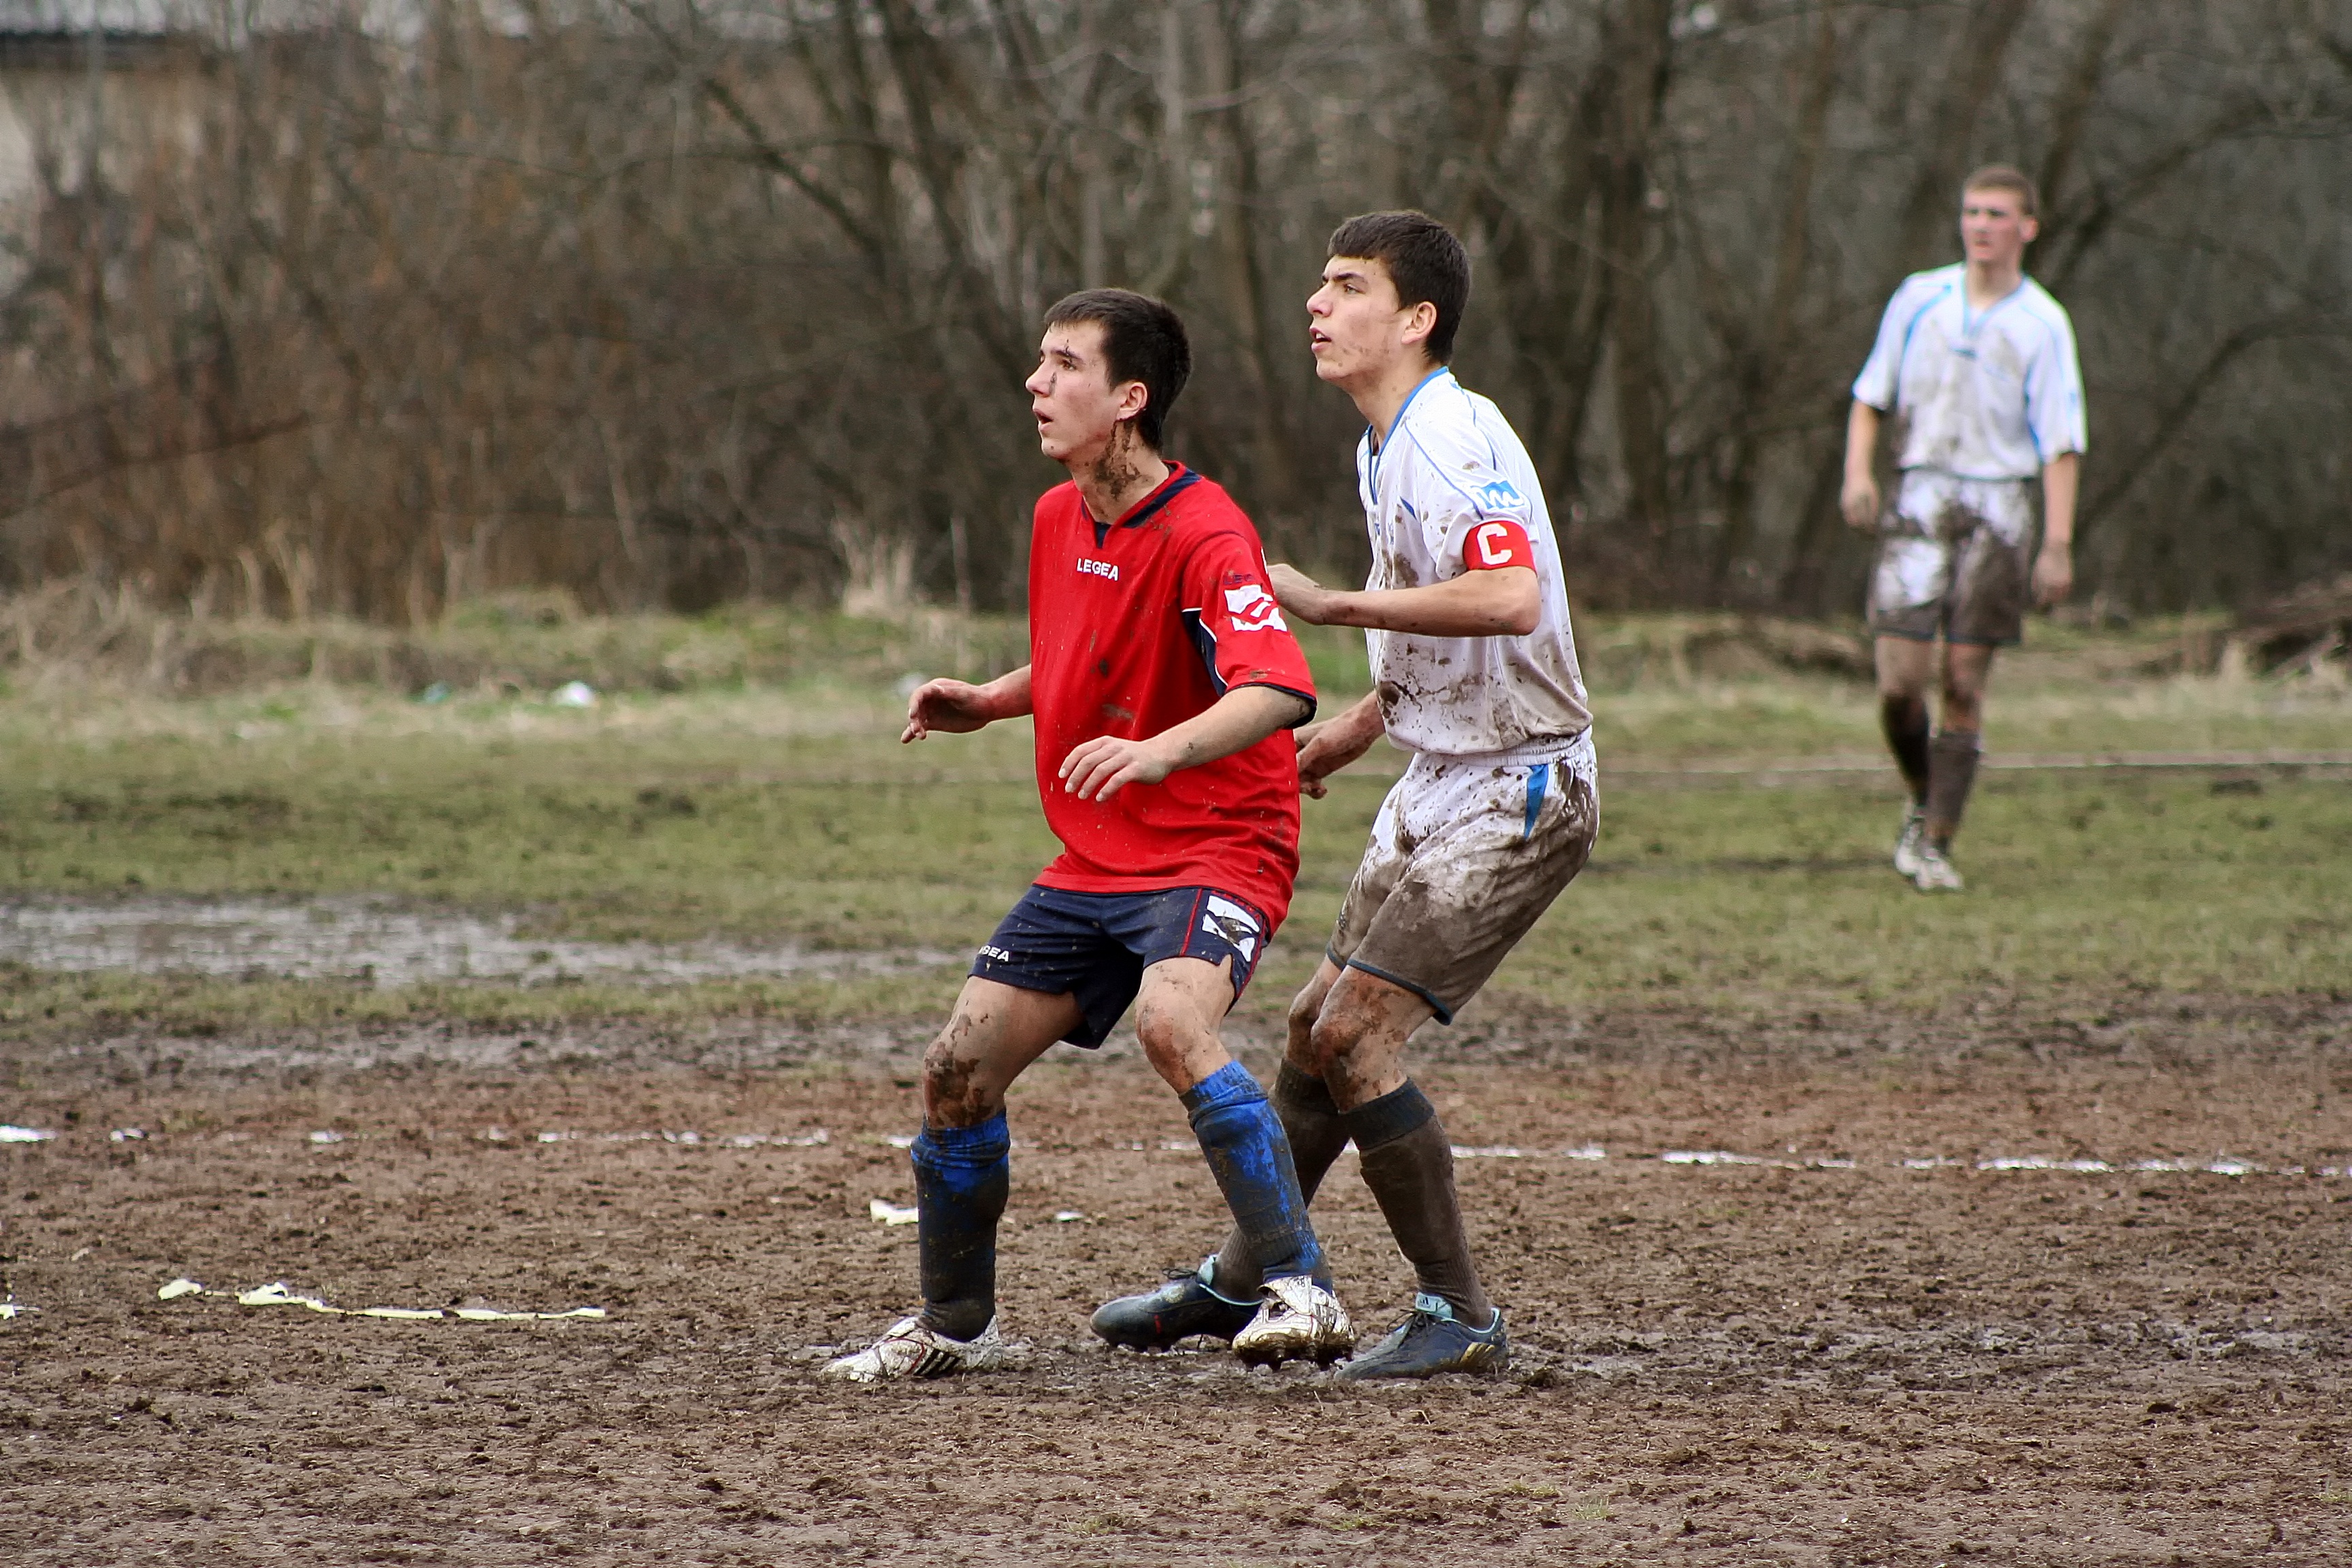
water, grass, sport, field, game, feet, running, spring, splash, mud, action, training, soccer, dirty, playing, football, player, outdoors, race, competition, fun, team, sports, ball, endurance, athletics, active, children playing, outdoor activities, physical exercise, soccer ball, soccer team, low budget, soccer players, human action, cross country running, bad field